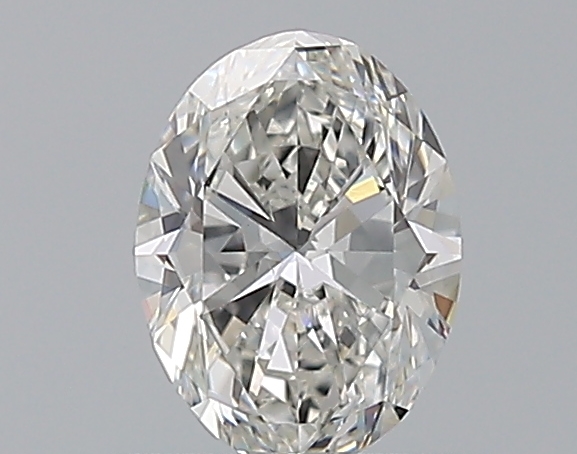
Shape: oval
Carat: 0.7
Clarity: VS1
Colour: G
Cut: VG
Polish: EX
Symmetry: VG
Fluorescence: ST
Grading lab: GIA
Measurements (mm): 6.64 x 4.93 x 3.14